Moritz Richard Schomburgk

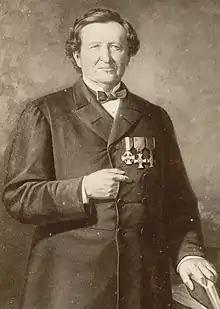

Moritz Richard Schomburgk (5 October 1811 – 24 March 1891), generally known as Richard Schomburgk, was a German botanist and curator of the Adelaide Botanic Garden.